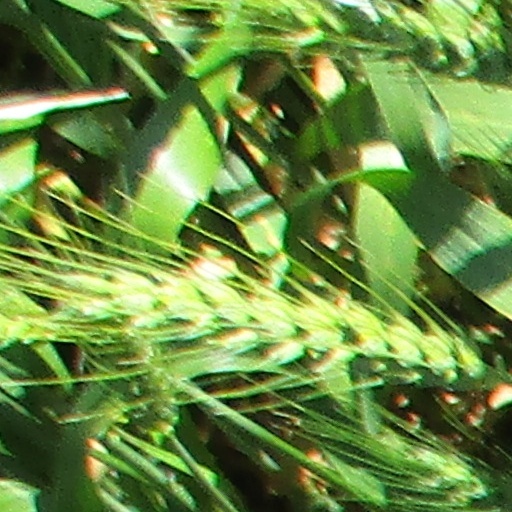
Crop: wheat